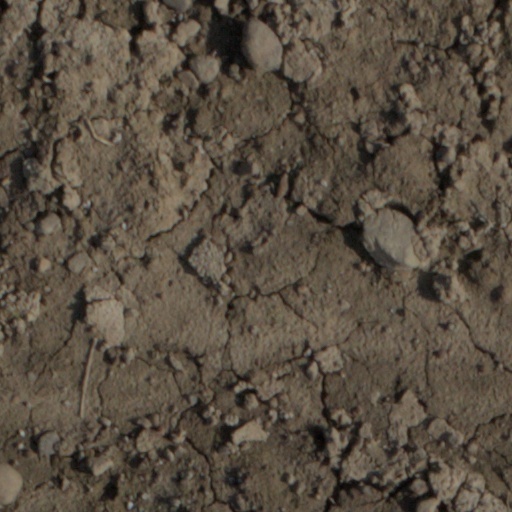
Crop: wheat